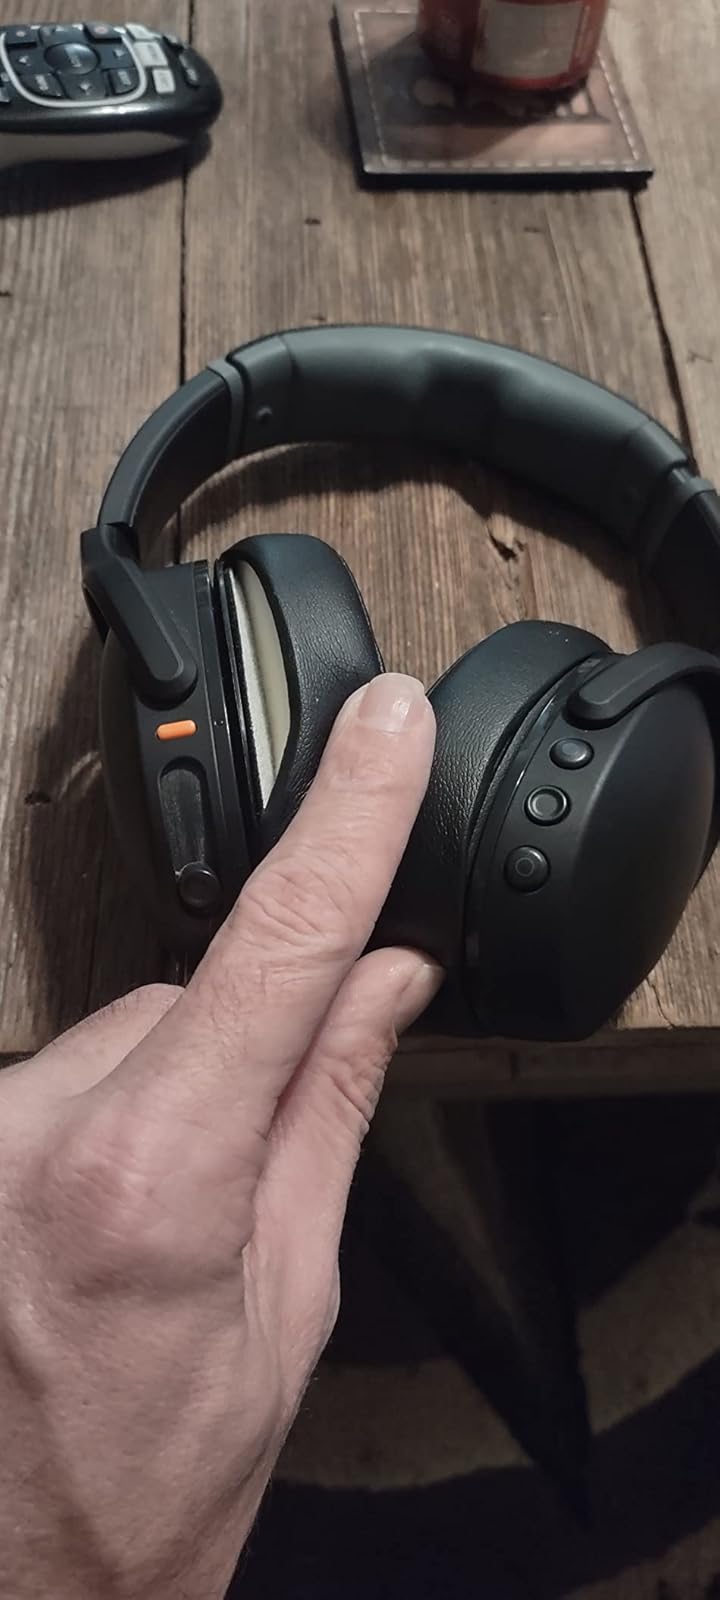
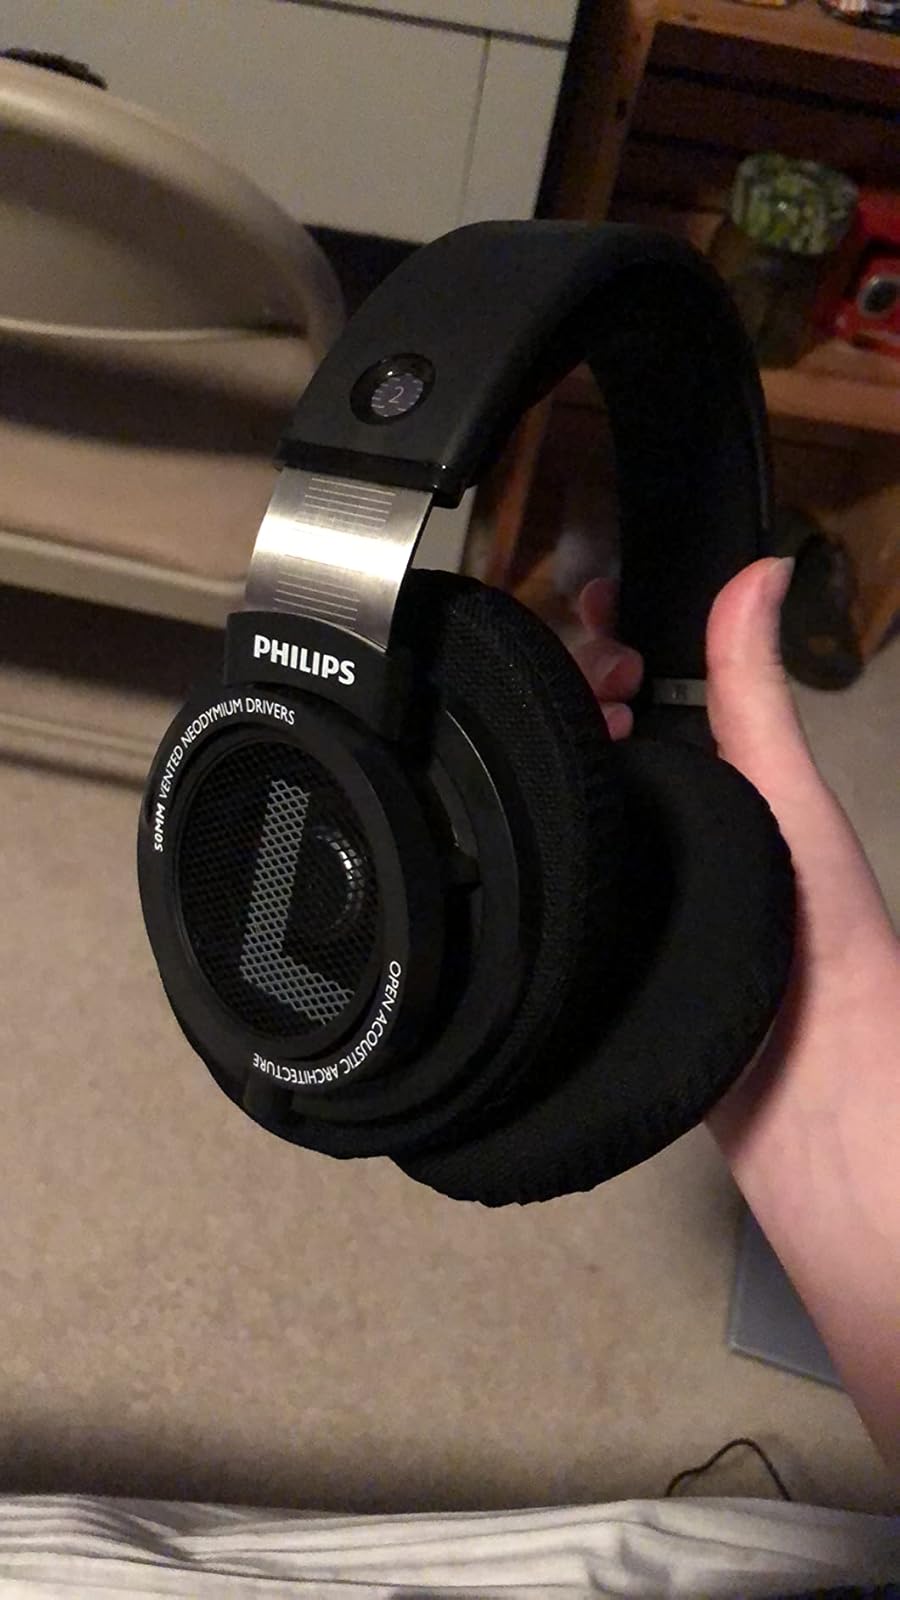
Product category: headphones
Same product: no